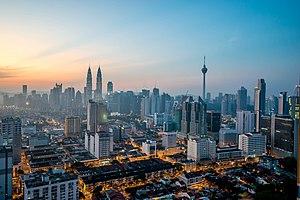
La Malaisie, en malaisien Malaysia, est un pays d'Asie du Sud-Est, constitué de la Malaisie péninsulaire ou Malaisie occidentale et de la Malaisie orientale. L'appellation en forme longue fédération de Malaisie, parfois utilisée pour désigner l'État malais, n'est pas officielle pour les autorités de Malaisie. La Malaisie est située à environ 200 km au nord de l'équateur. Sa capitale historique est Kuala Lumpur, sa capitale administrative est Putrajaya, et sa superficie est de 329 750 km². Elle abrite une jungle millénaire.